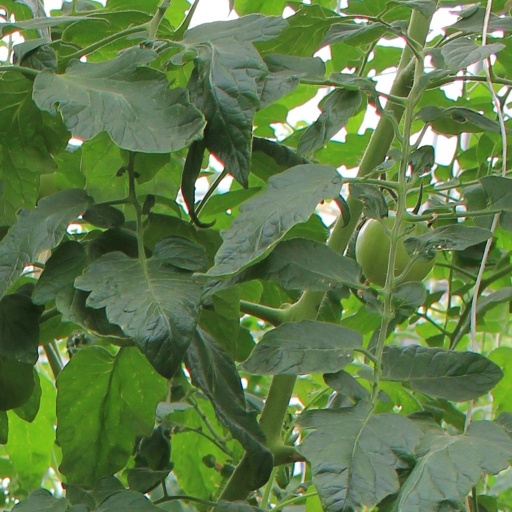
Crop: tomato